Eger

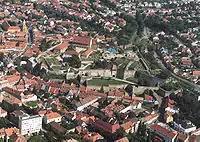
Aerial photography of the Castle and a part of the Downtown, Tetemvár, Almagyar and Cifra hóstya.

Beside its historic sights and its thermal baths, Eger is famous for its wines. It produces both red and white wines of high quality. The famous and traditional varieties of the region are Egri Leányka, Egerszóláti Olaszrizling, Debrői Hárslevelű (whites), and Egri Bikavér (a red). More recently, Chardonnay and Pinot noir wines have appeared. The region's wines are said to bear a resemblance to those of Burgundy. Although the quality of the wines deteriorated in the second half of the 20th century, especially the cuvees, Eger is slowly recovering its reputation as a wine region. The most important terroir of the Eger Wine Region is the Nagy-Eged Hill, which is a Grand Cru terroir, where premium Grand Superior wines are produced.